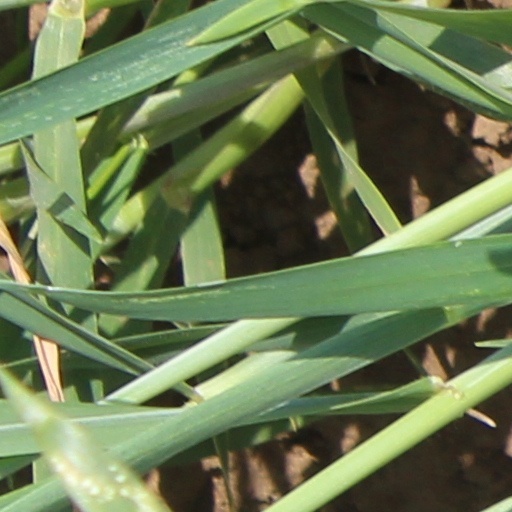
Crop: wheat